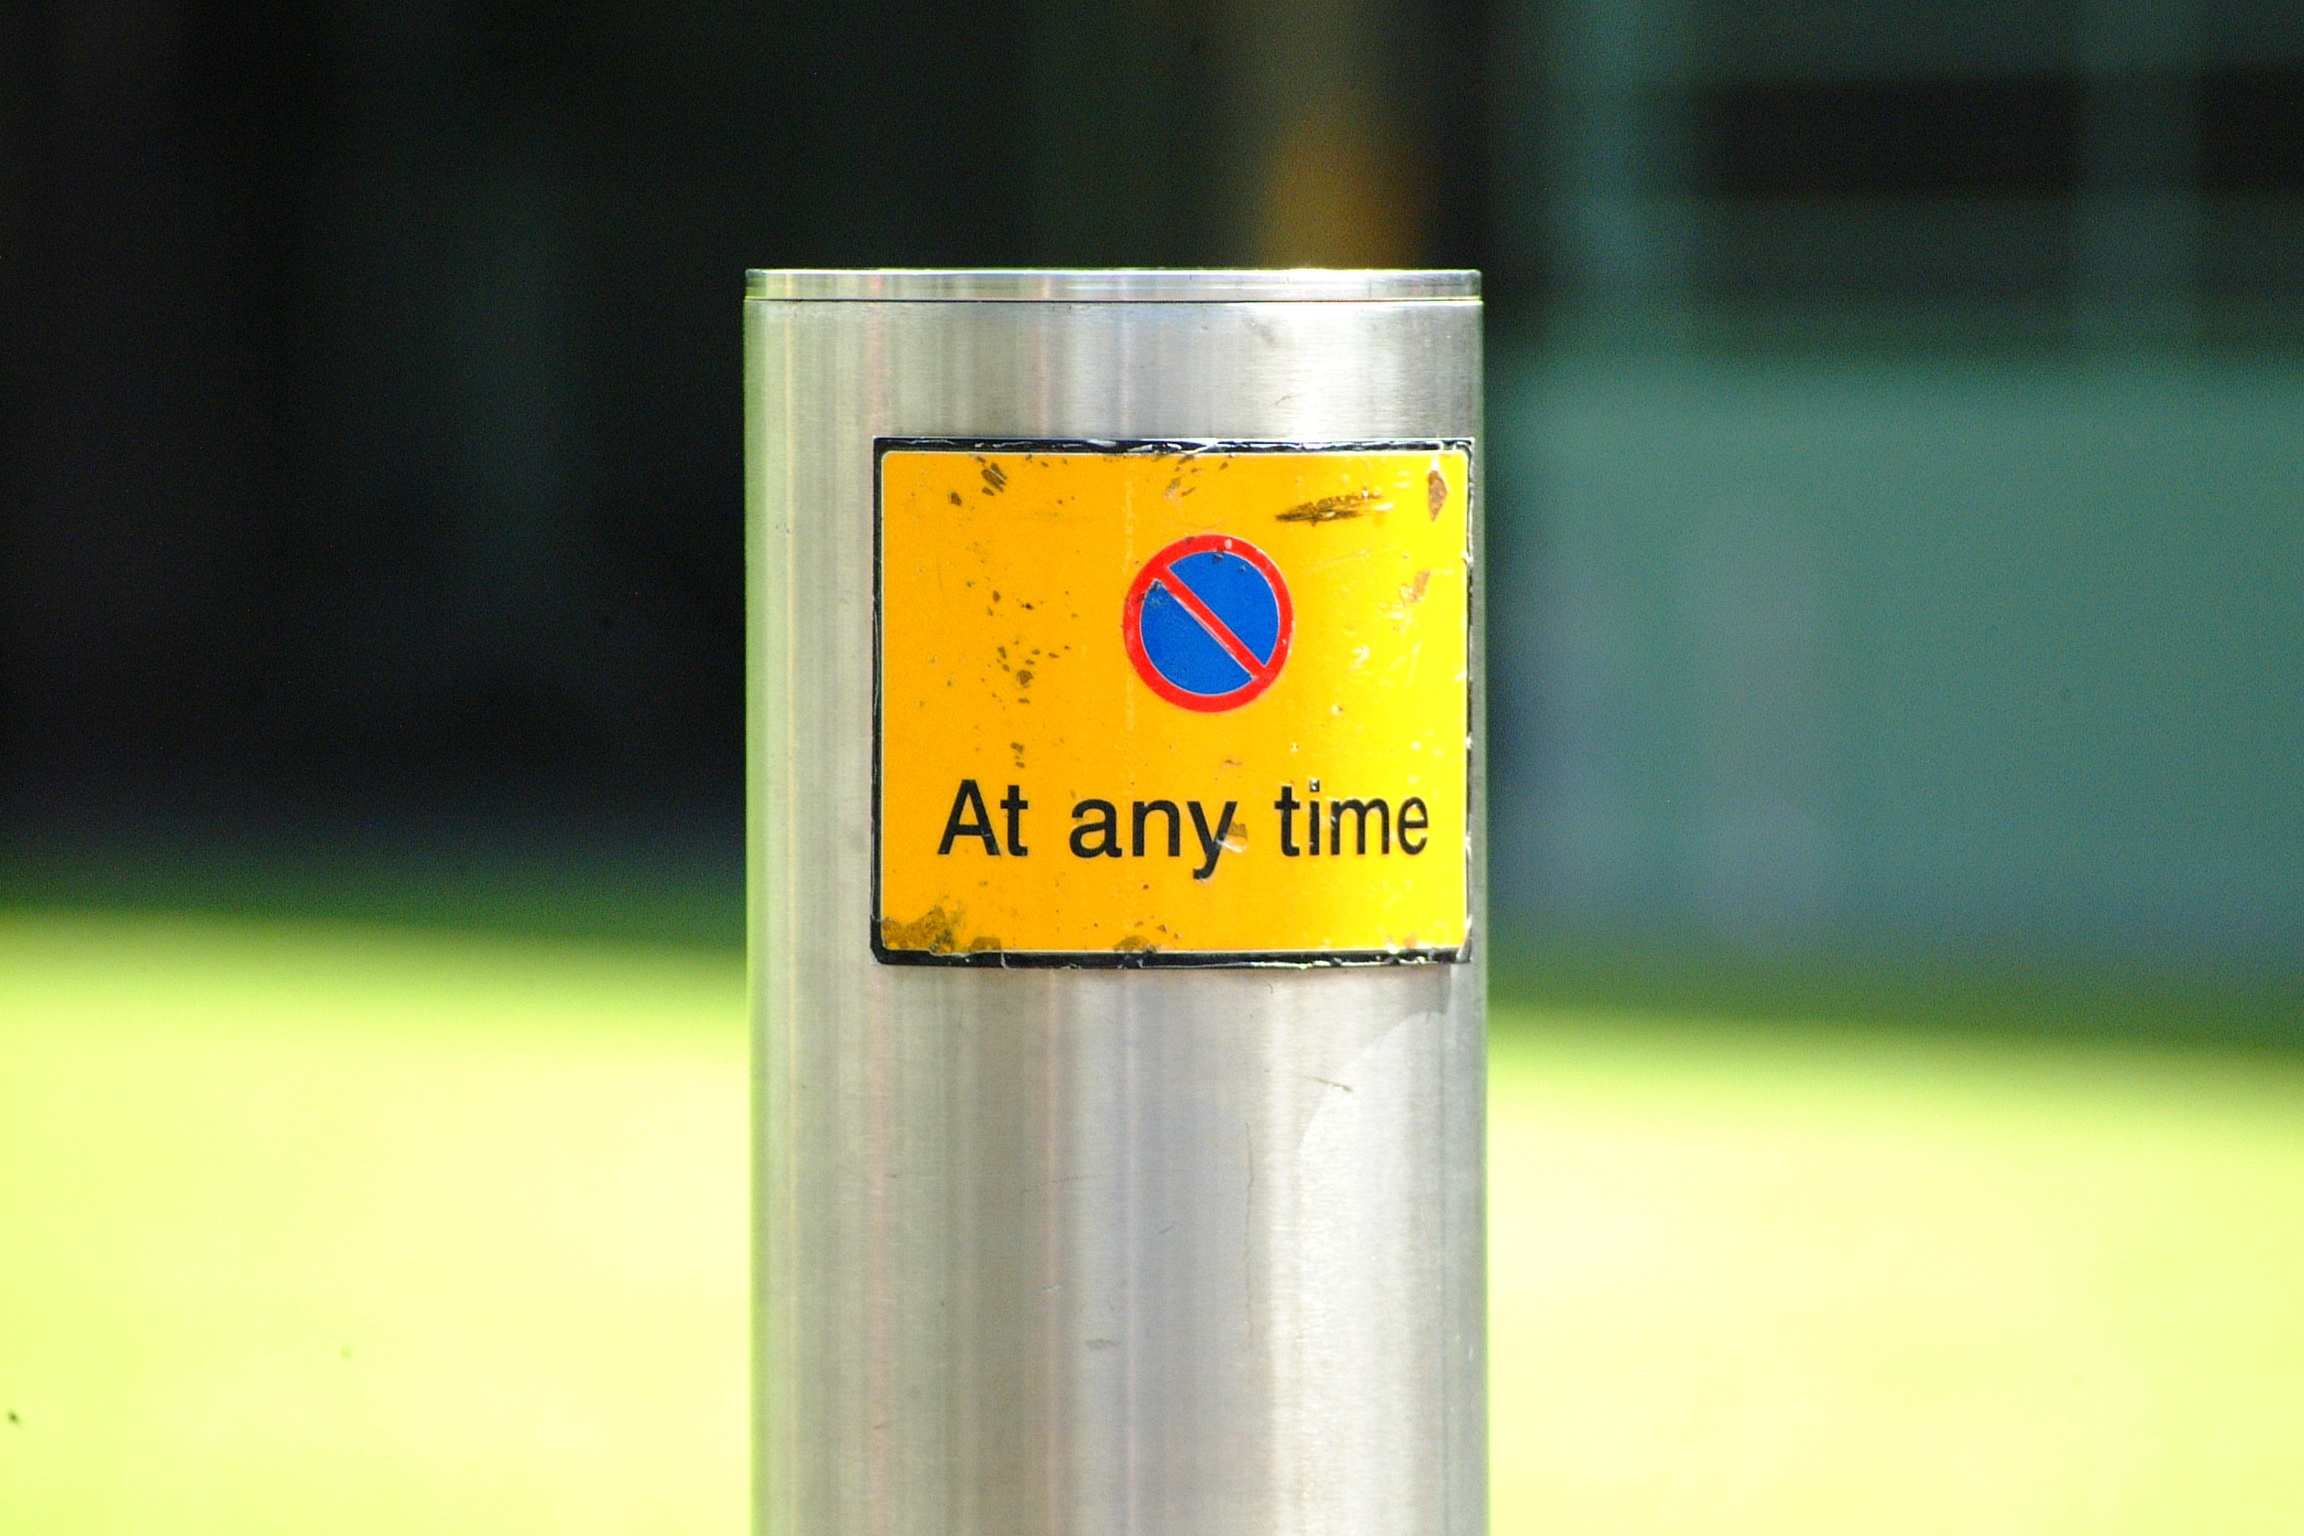
post, road, traffic, glass, parking, city, urban, transport, green, drink, bottle, yellow, lighting, material, parking lot, signs, zone, information, drinkware